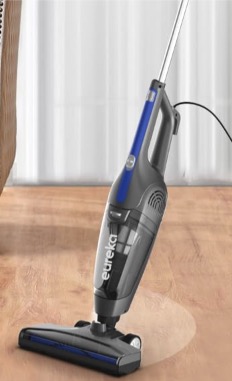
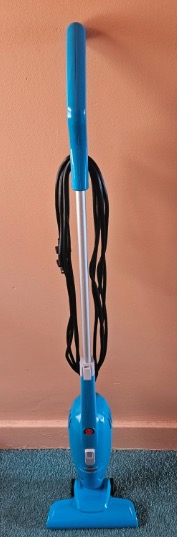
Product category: items_vacuum
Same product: no